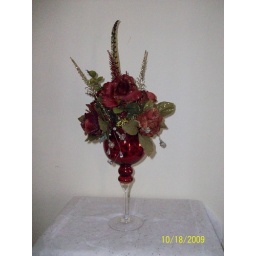
An over sized cracked glass red wine glass full of roses, feathers, and sparkling beads. Perfect for your holiday hearth.